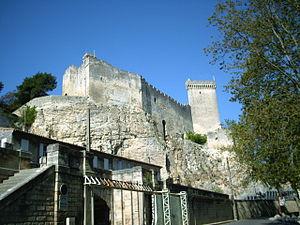
Le canton de Beaucaire est une division administrative du département du Gard, dans l’arrondissement de Nîmes.
Robert Murray McCheyne, né le 21 mai 1813, a été pasteur de l'Église d'Écosse de 1835 à sa mort, le 25 mars 1843. Auteur de poèmes et de nombreuses lettres, il eut une grande influence, en tant que prédicateur, sur le renouveau de la ferveur religieuse en Écosse, et fut membre d'une délégation de quatre pasteurs envoyés à Jérusalem pour enquêter sur les Juifs. Son décès avant le schisme de 1843 lui permit de jouir d'une excellente réputation tout aussi bien dans l'Église d'Écosse que dans la Free Church of Scotland, et sa biographie fut une lecture conseillée à de multiples reprises par les pasteurs écossais.